Iranian Enlightenment

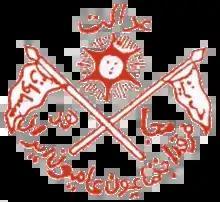
Emblem of Social Democratic Party

The formation of parliament led to the emergence and growth of intellectual ideas that may not have been possible during the reign of Naser al-Din Shah, such as secularism, modernism, and nationalism. These ideas were advanced in the first term of the parliament by one of the emerging politicians named Seyyed Hassan Taghizadeh. Taghizadeh and his supporters were known for their extremism, intellectualism, and Westernism. Taghizadeh's minority faction formed the Social Democratic Party.